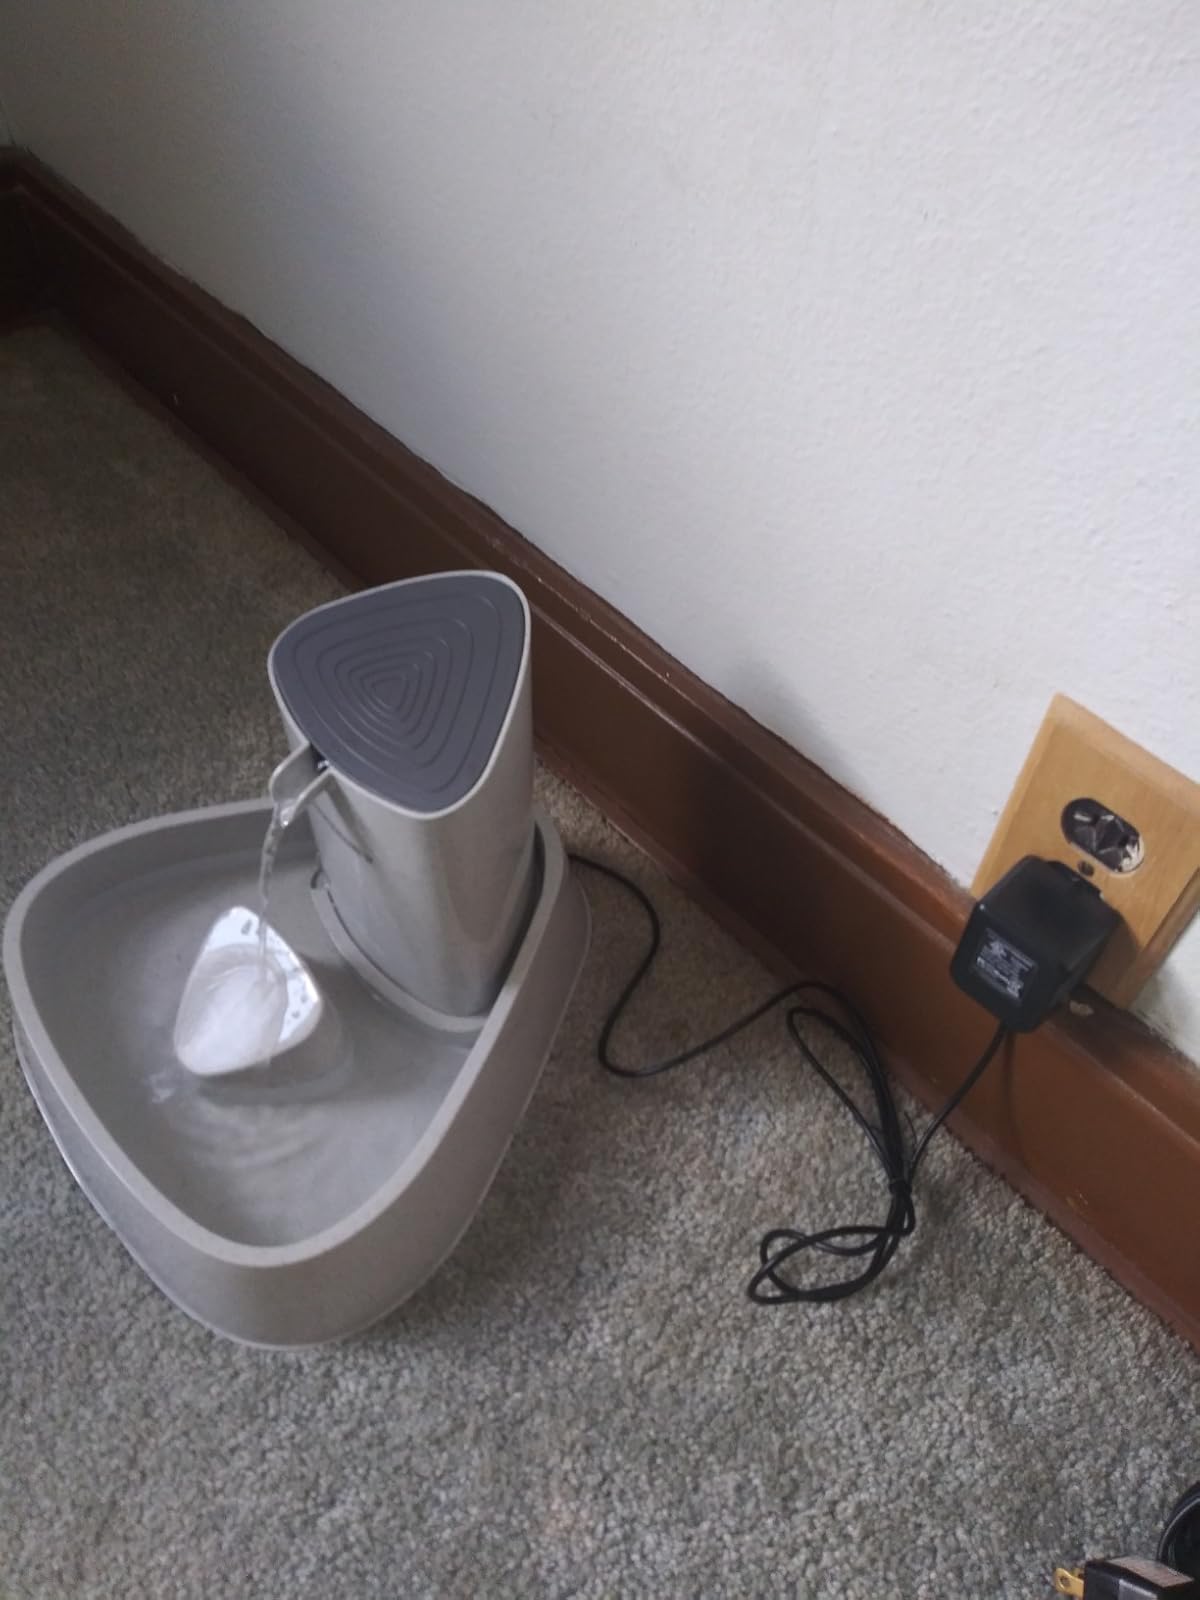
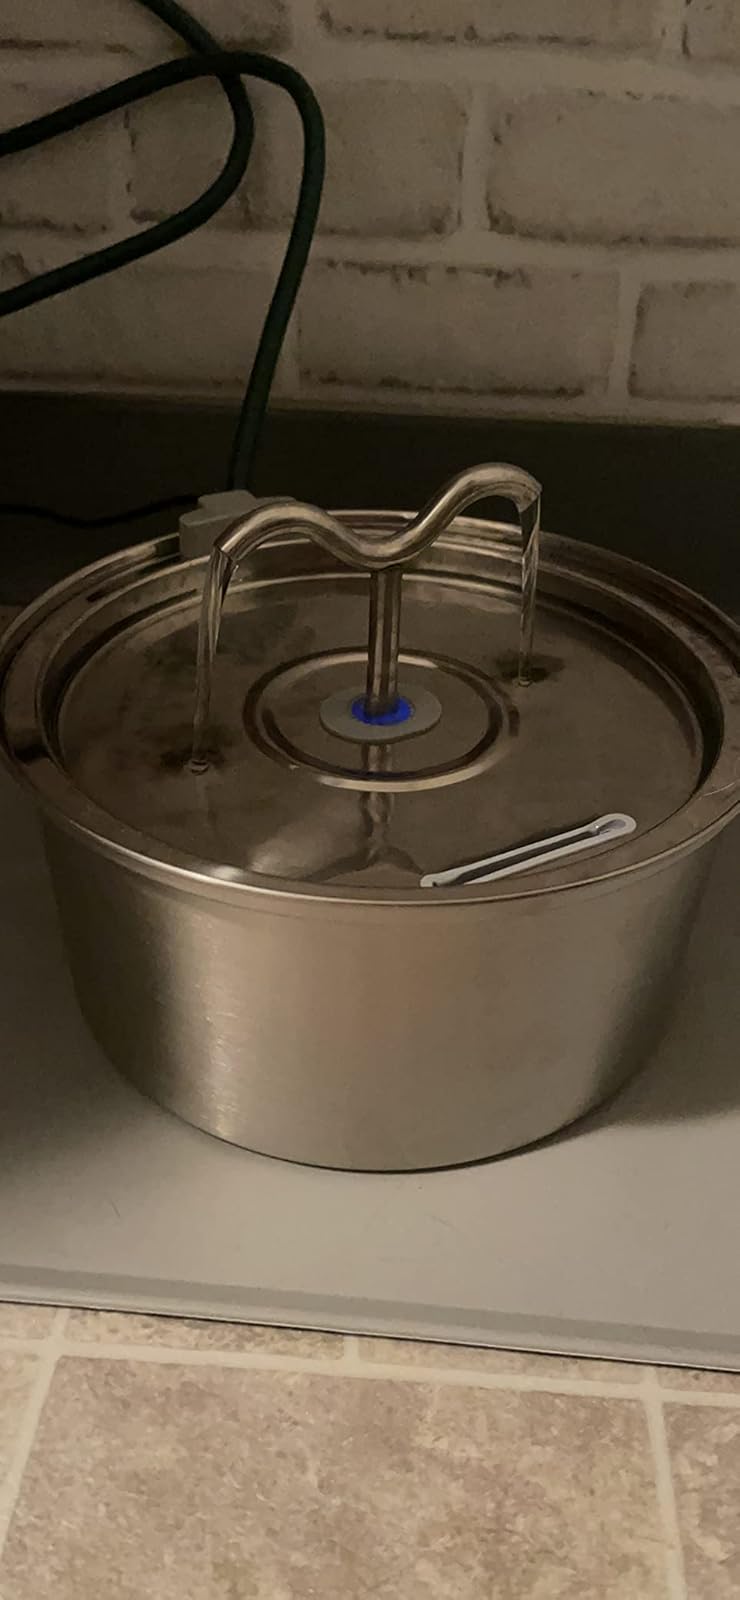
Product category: items_bowl
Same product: no